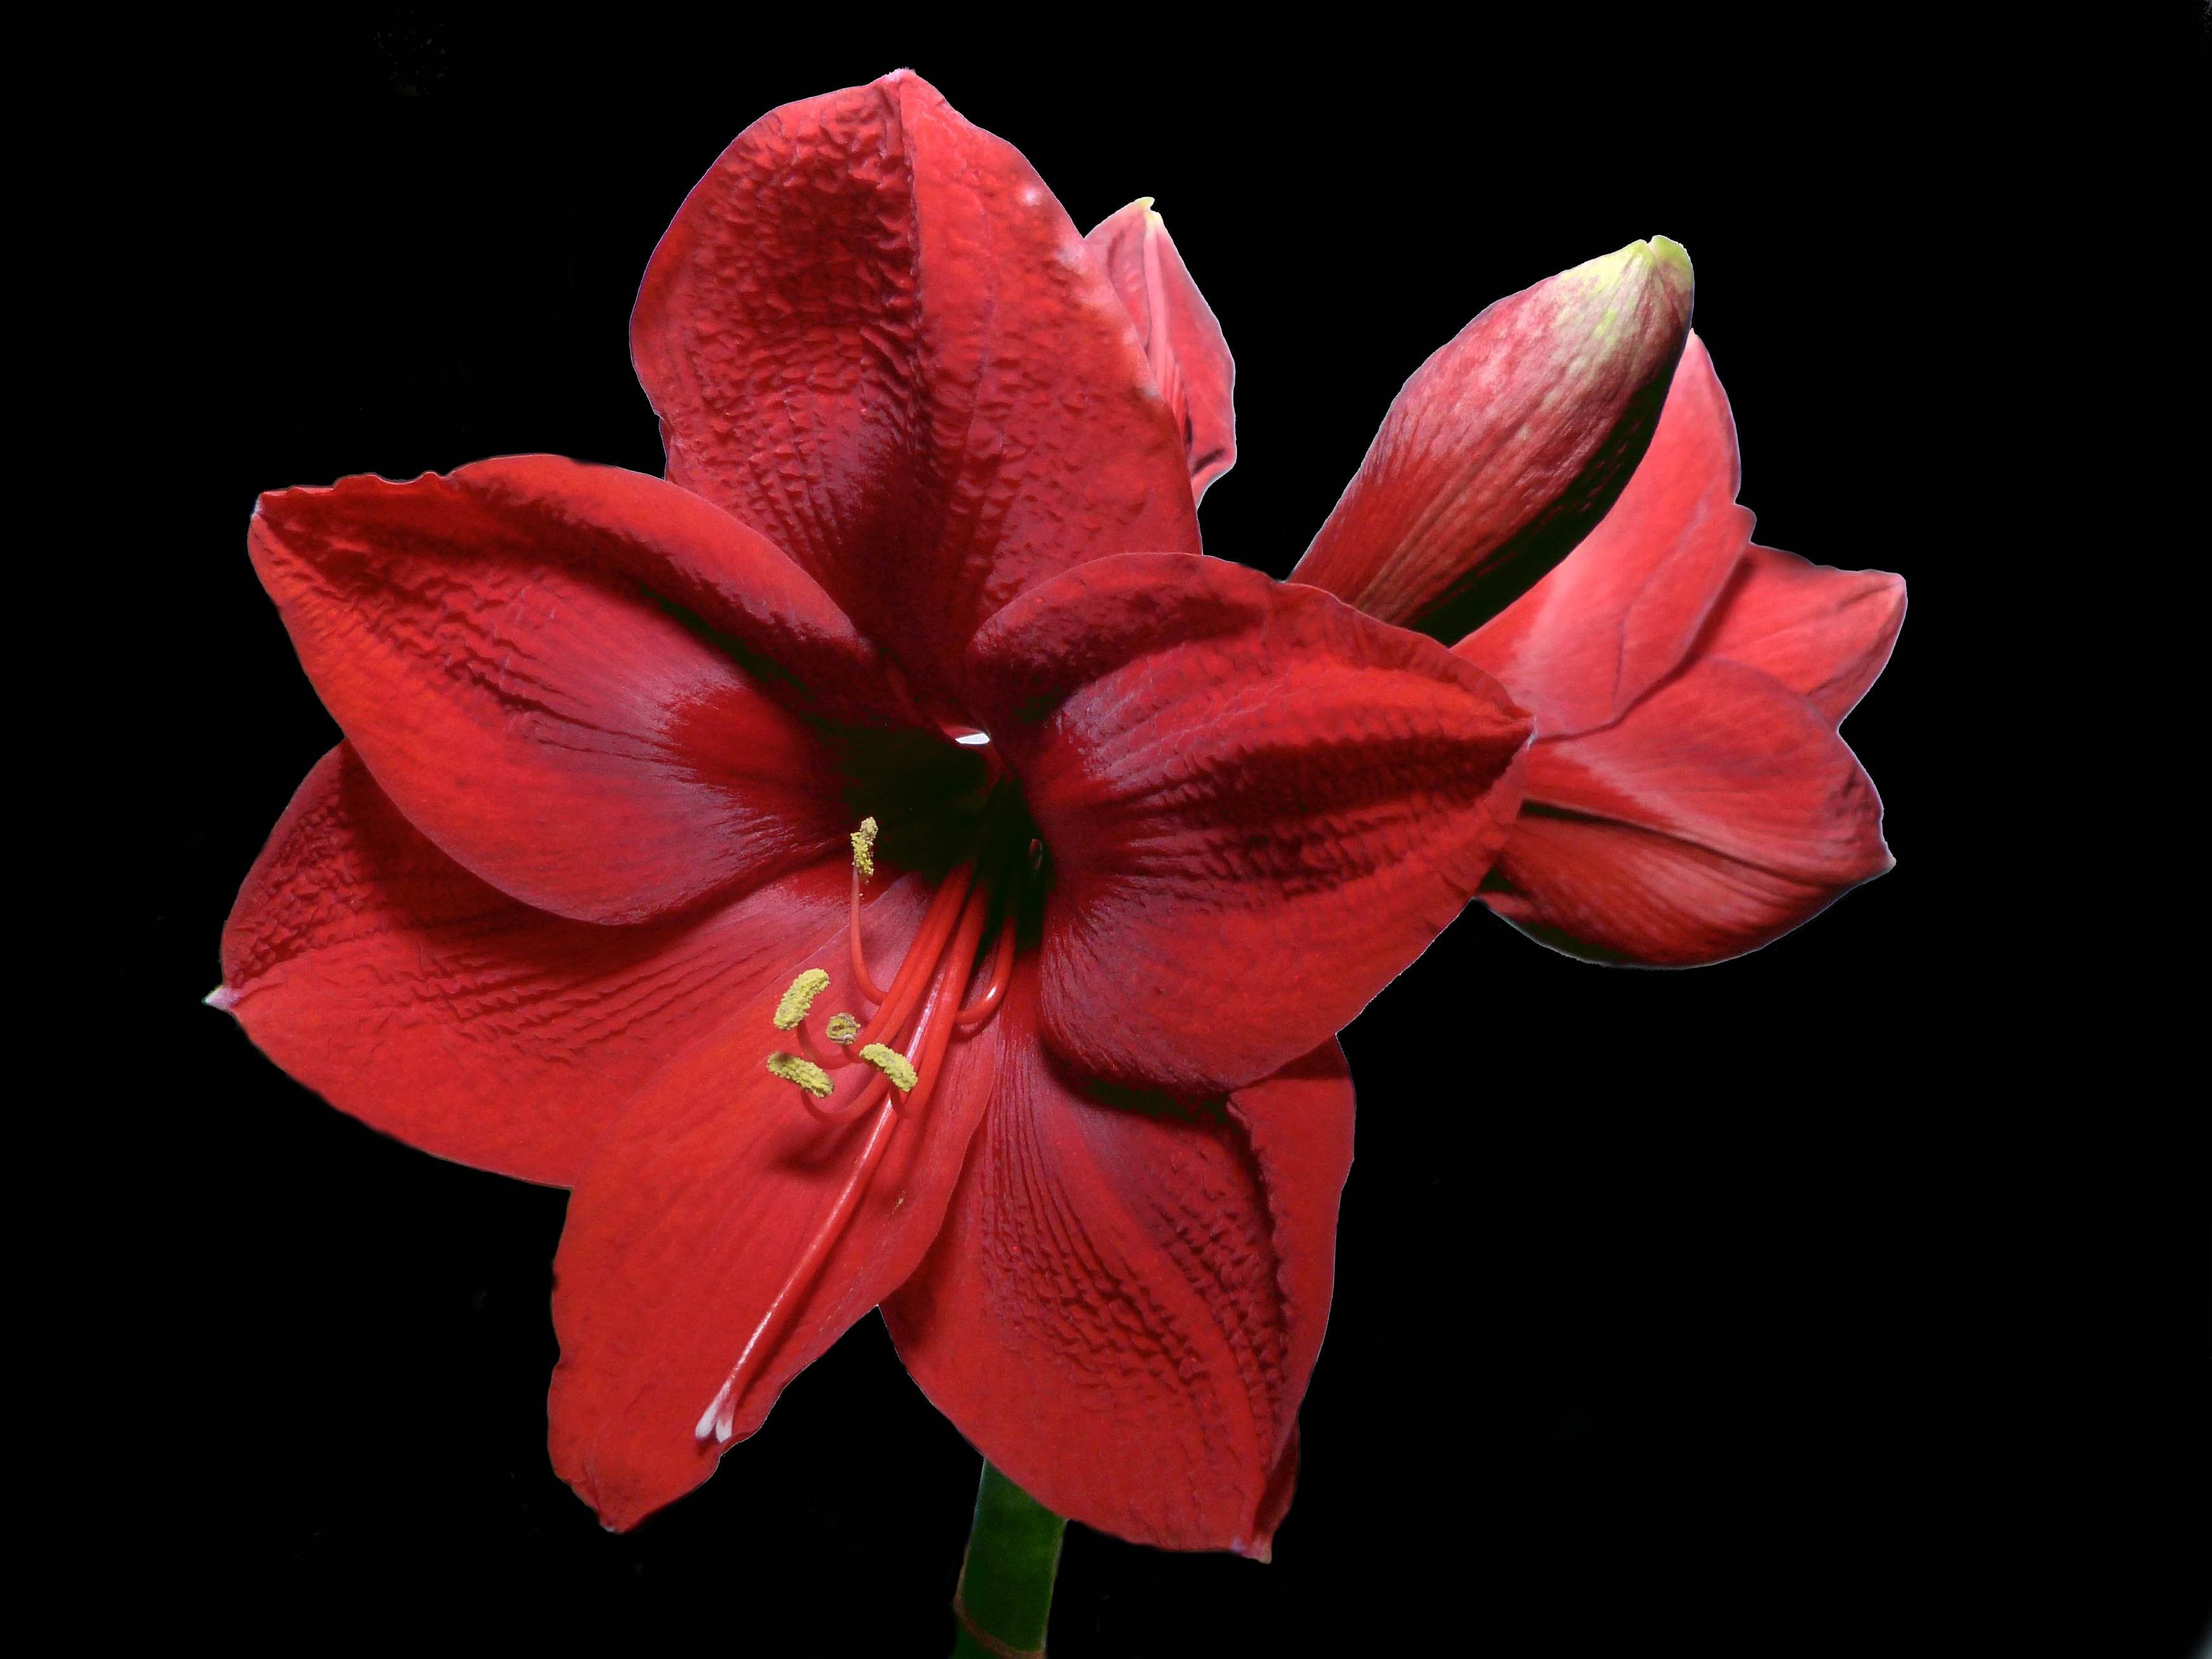
nature, blossom, plant, flower, petal, bloom, red, flora, advent, lily, amaryllis, macro photography, flowering plant, amaryllis plant, hippeastrum, plant stem, land plant, amaryllis belladonna